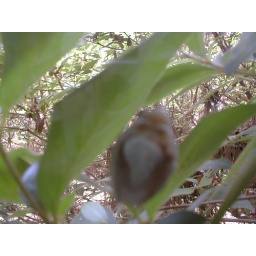
tree frog hopping on the office window in SF Alabama.